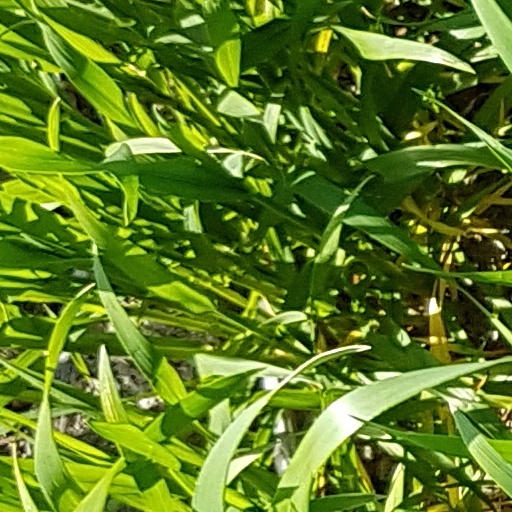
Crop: wheat